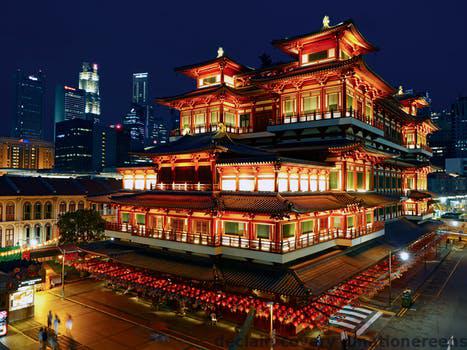
Label: Watermark